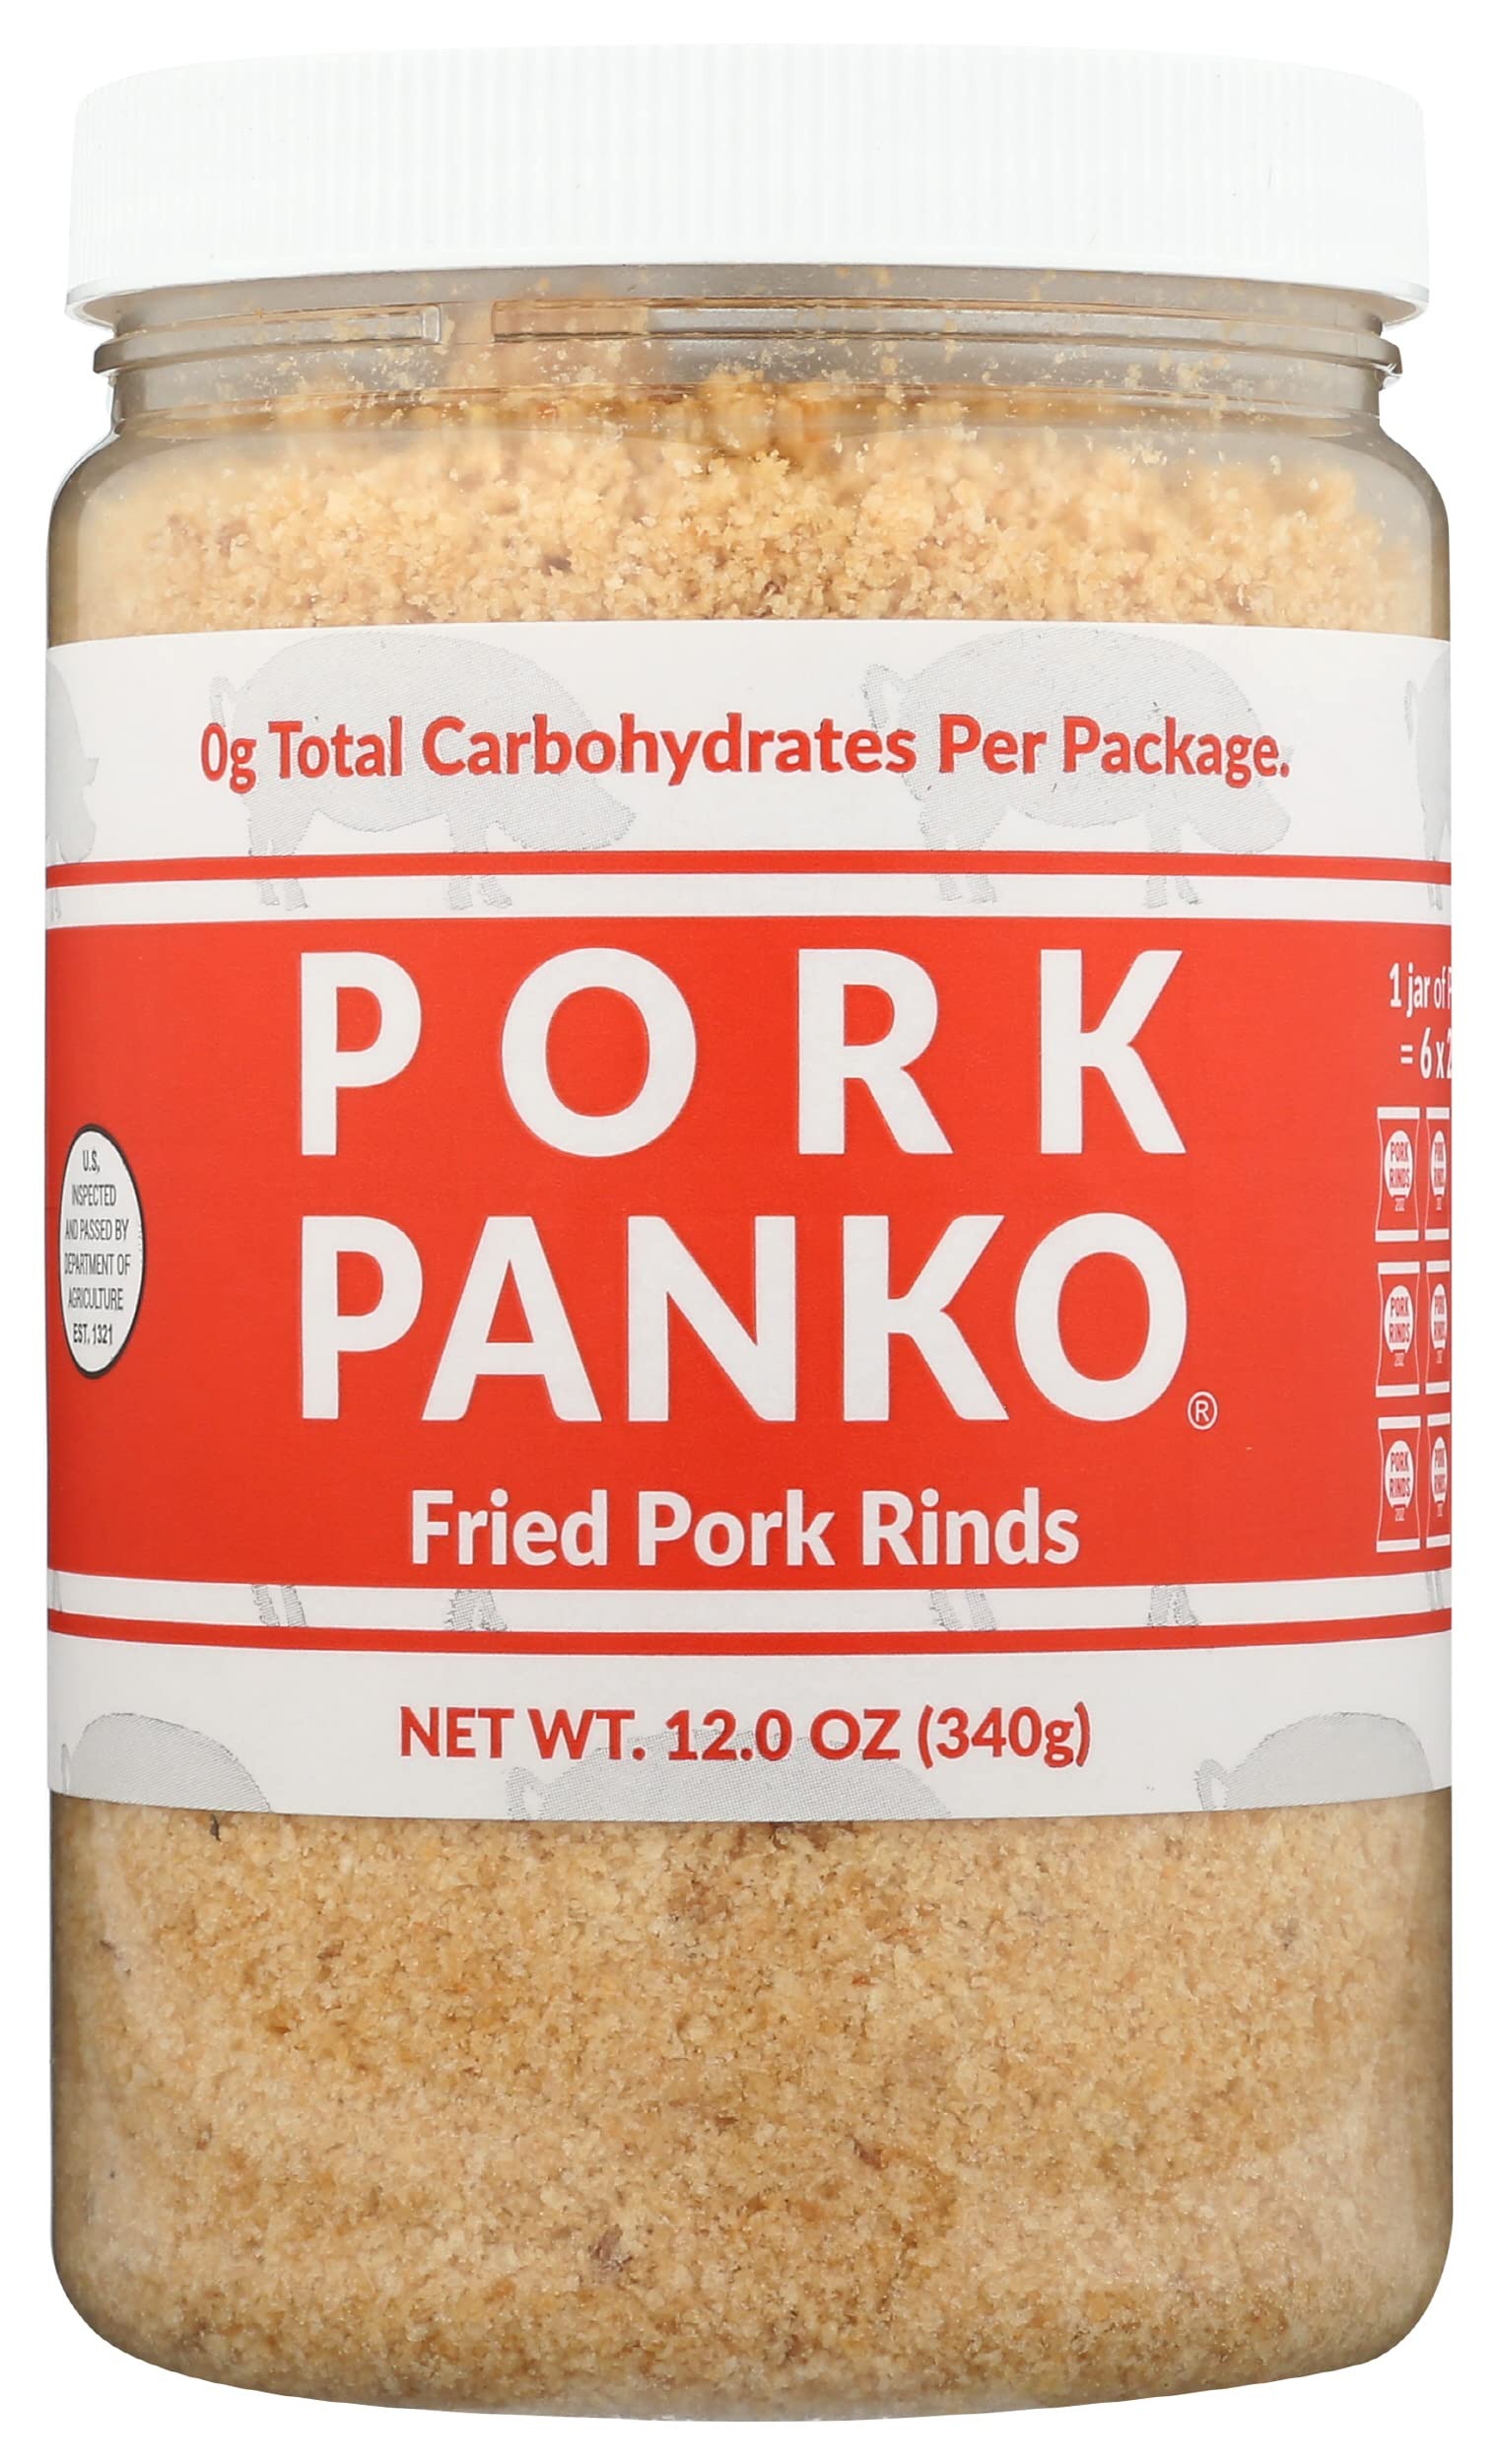
Item Name: Pork Panko Fried Carb Pork Rinds, Gluten Free, Carb Free, 12 Ounces (Pack Of 6)
Bullet Point: Pork Panko Fried Carb Pork Rinds, Gluten Free, Carb Free, 12 Ounces (Pack Of 6)
Value: 72.0
Unit: Ounce

Price: 92.99